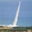
Label: rocket